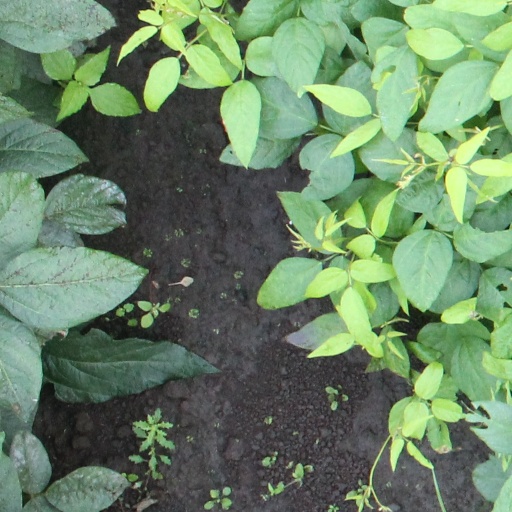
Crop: soybean